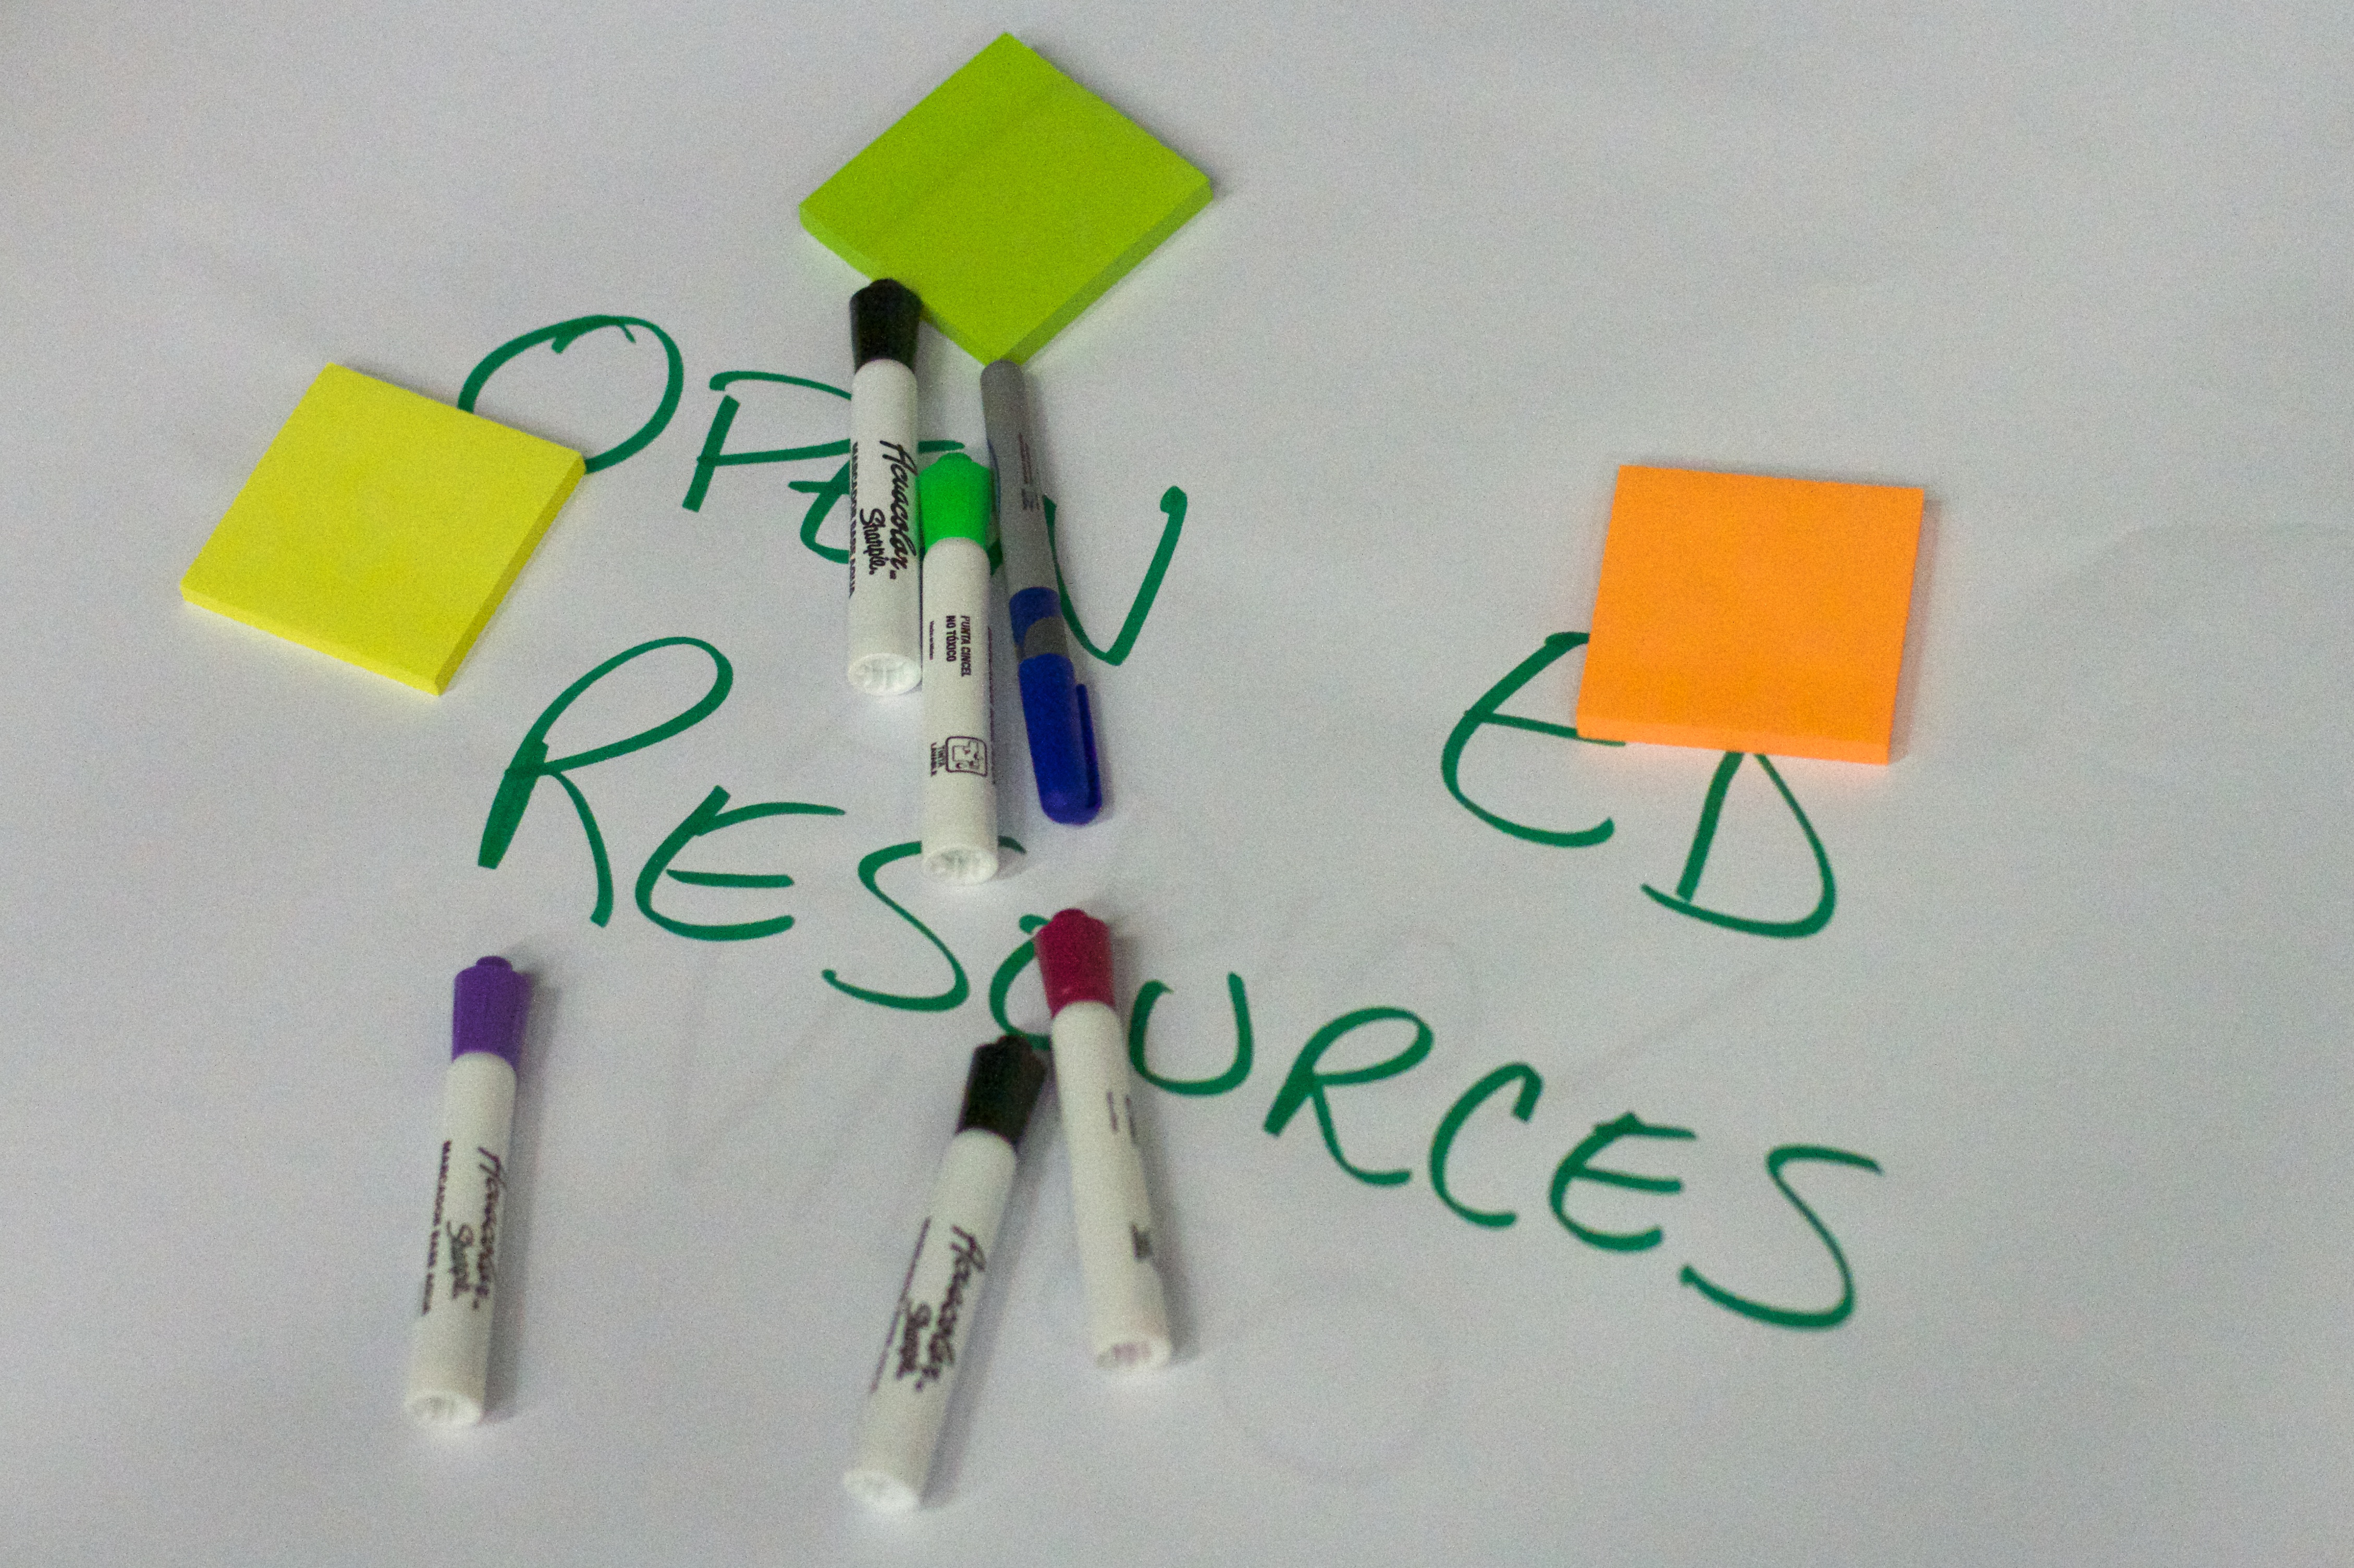
lighting, art, udgagora